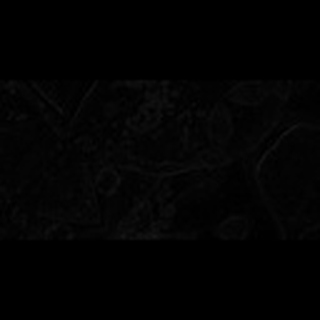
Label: cotton_target_spot